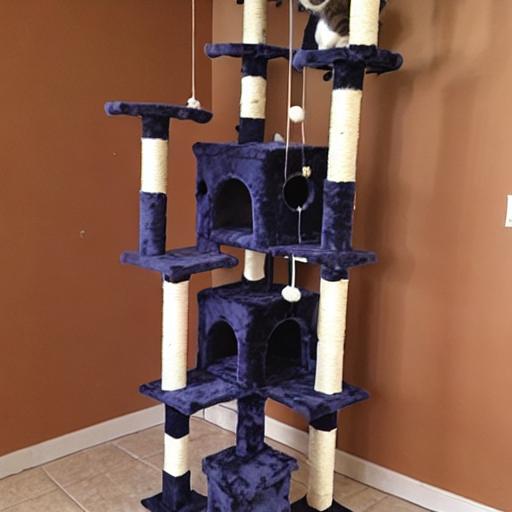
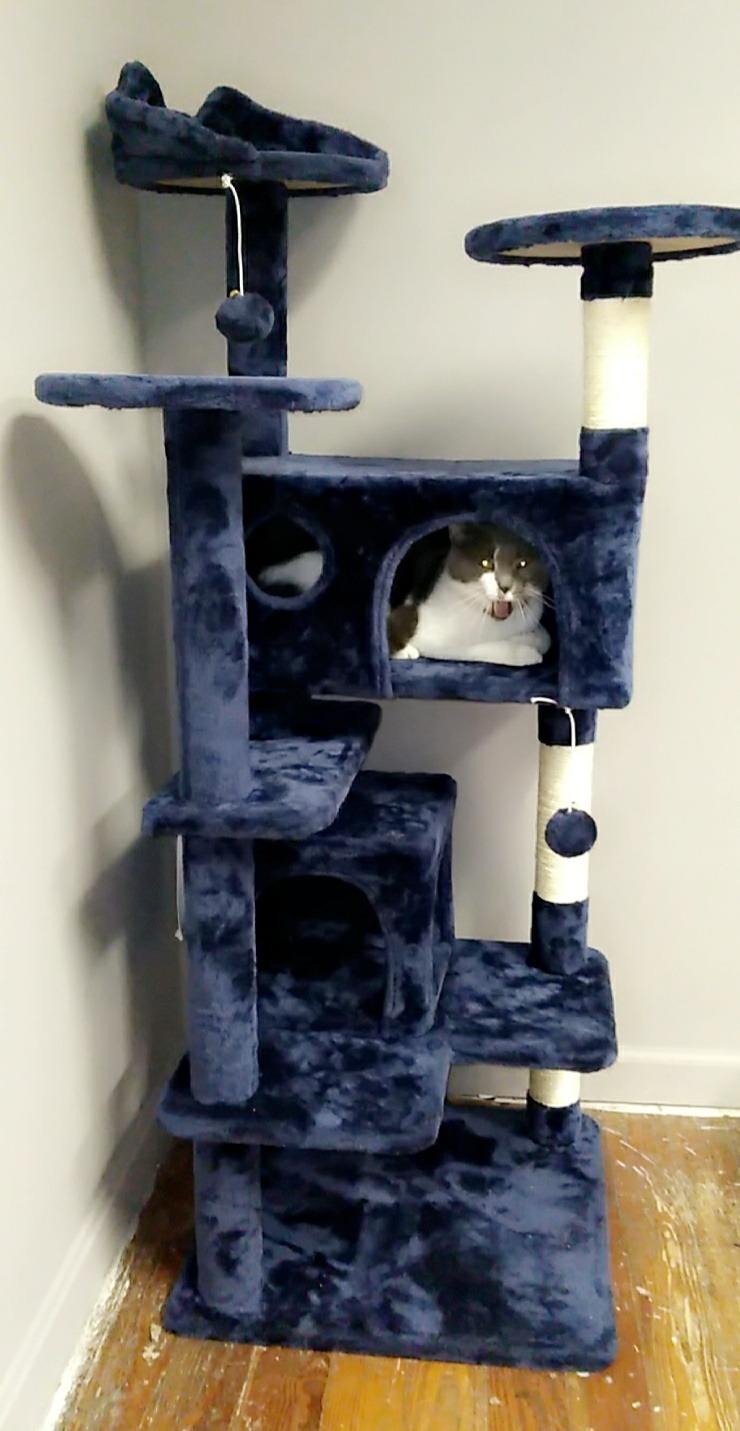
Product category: items_cat tree
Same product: no